Vincent-Yves Boutin

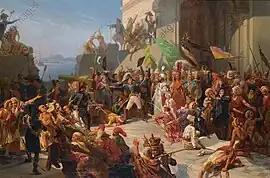
Sultan Selim III visiting the French general Sébastiani during the defence of Constantinople in February 1807 against the British navy

In 1807, the Russian Empire and Great Britain were the principal nations that opposed Napoleonic France. Napoleon dispatched artillery captain Leclerc and engineer captain Boutin to Constantinople to help Sultan Selim III defend the city against Tsar Alexander I's attempts to control the Dardanelles and gain access to the Mediterranean. The pair arrived in the Ottoman capital on 17 February 1807 and were greeted by the French ambassador to the Sublime Porte, General Horace Sebastianini. The city was directly threatened by an English squadron stationed in the Straits. Boutin had been given carte blanche by the Sultan and recruited two thousand Turks who were supervised by French officers to undertake vital fortification works. Boutin removed all firearms and ammunition from the arsenals and identified the positions of the batteries located at Topkapi Palace and on both sides of the Bosphorus. This task was completed in just five days. On 27 February a battle ensued, with English frigates deployed in front of the port and the Seraglio palace. Boutin himself lead the city defence. Finally, Admiral Duckworth ordered his squadron to retreat and the English forces withdrew. After the operation concluded, the Sultan convened with his advisors, including Ambassador Sebastiani and Boutin. Selim III directed his attention to Boutin, expressing his gratitude by asking, "Captain, what can I do for you since you have saved both my capital and myself?" Boutin humbly responds, ""Sire", I have only fulfilled my duty." The honour and the pleasure of having been useful to your Highness is my greatest reward." For his resistance, Sultan Selim II honoured Boutin with the Imperial Order of the Crescent, one of the highest accolades given to non-Muslim foreigners. Additionally, Boutin was presented with a box of four hundred thousand gold coins as a gift.